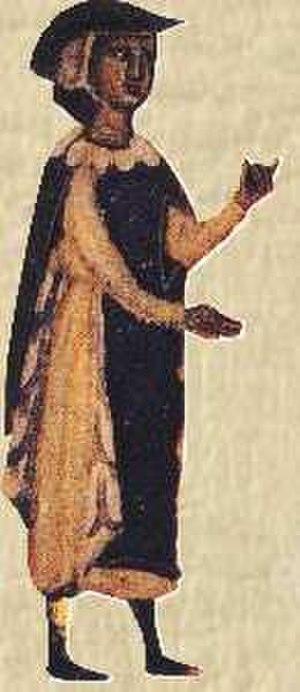
Un troubadour est un compositeur, poète, et musicien médiéval de langue d'oc, qui interprétait ou faisait interpréter par des jongleurs ou des ménestrels ses œuvres poétiques. Les femmes qui pratiquent l'art du trobar, sont appelées des trobairitz.
Une vida est un texte en prose anonyme, écrit au XIIIᵉ siècle ou début du XIVᵉ siècle en langue d'oc, racontant la vie d'un troubadour ou d'une trobairitz.
L'histoire de la musique classique occidentale est circonscrite à la sphère définie par l'appellation de musique classique couramment admise et qui englobe la musique savante, sacrée comme profane, de ses origines à nos jours.